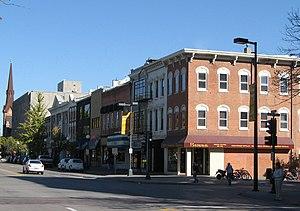
La ville d’Iowa City est le siège du comté de Johnson, dans l’État de l’Iowa, aux États-Unis. La rivière Iowa la traverse. Selon le recensement de 2010, sa population s’élève à 67 862 habitants, ce qui en fait la sixième ville de l’Iowa. C’est une importante ville universitaire.